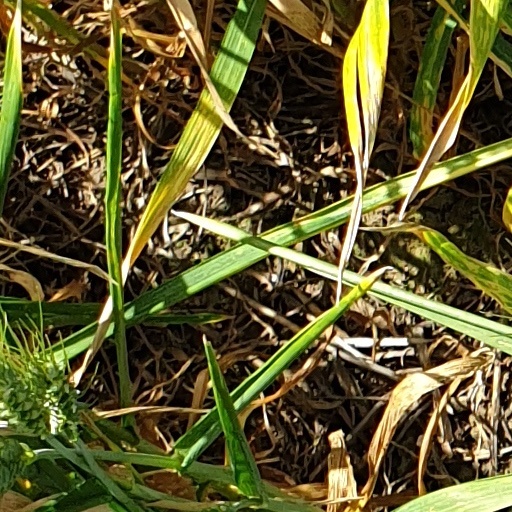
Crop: wheat